McDowell Mountains

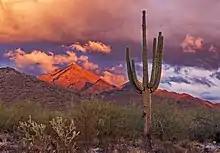
McDowell Mountains at dusk

The McDowell Mountain Range (Yavapai: Wi:kajasa) is located about twenty miles north-east of downtown Phoenix, Arizona, and may be seen from most places throughout the city. The range is composed of miocene deposits left nearly five million years ago. The McDowells share borders with the cities of Fountain Hills, Scottsdale, and Maricopa County. The city of Scottsdale has made its share of the McDowells a preserve, and has set up a wide trail network in partnership with the McDowell Sonoran Conservancy. The McDowell Sonoran Conservancy was established in 1991. The highest peak in the McDowells is East End, at . This mountain range also serves as a sacred marker to the Yavapai people. The boundaries of the range are generally defined by Saddleback Mountain in the South and Granite Mountain as the Northern boundary. The McDowells also comprise popular landmarks such as Pinnacle Peak and Tom's Thumb. Although technically a stand-alone, Mt. McDowell (referred to as Red Mountain by Phoenix residents), not to be confused with McDowell Peak, is sometimes listed on maps as a part of the McDowell Mountains.